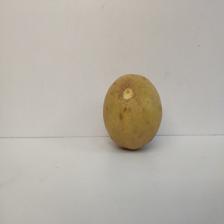
Size: Large